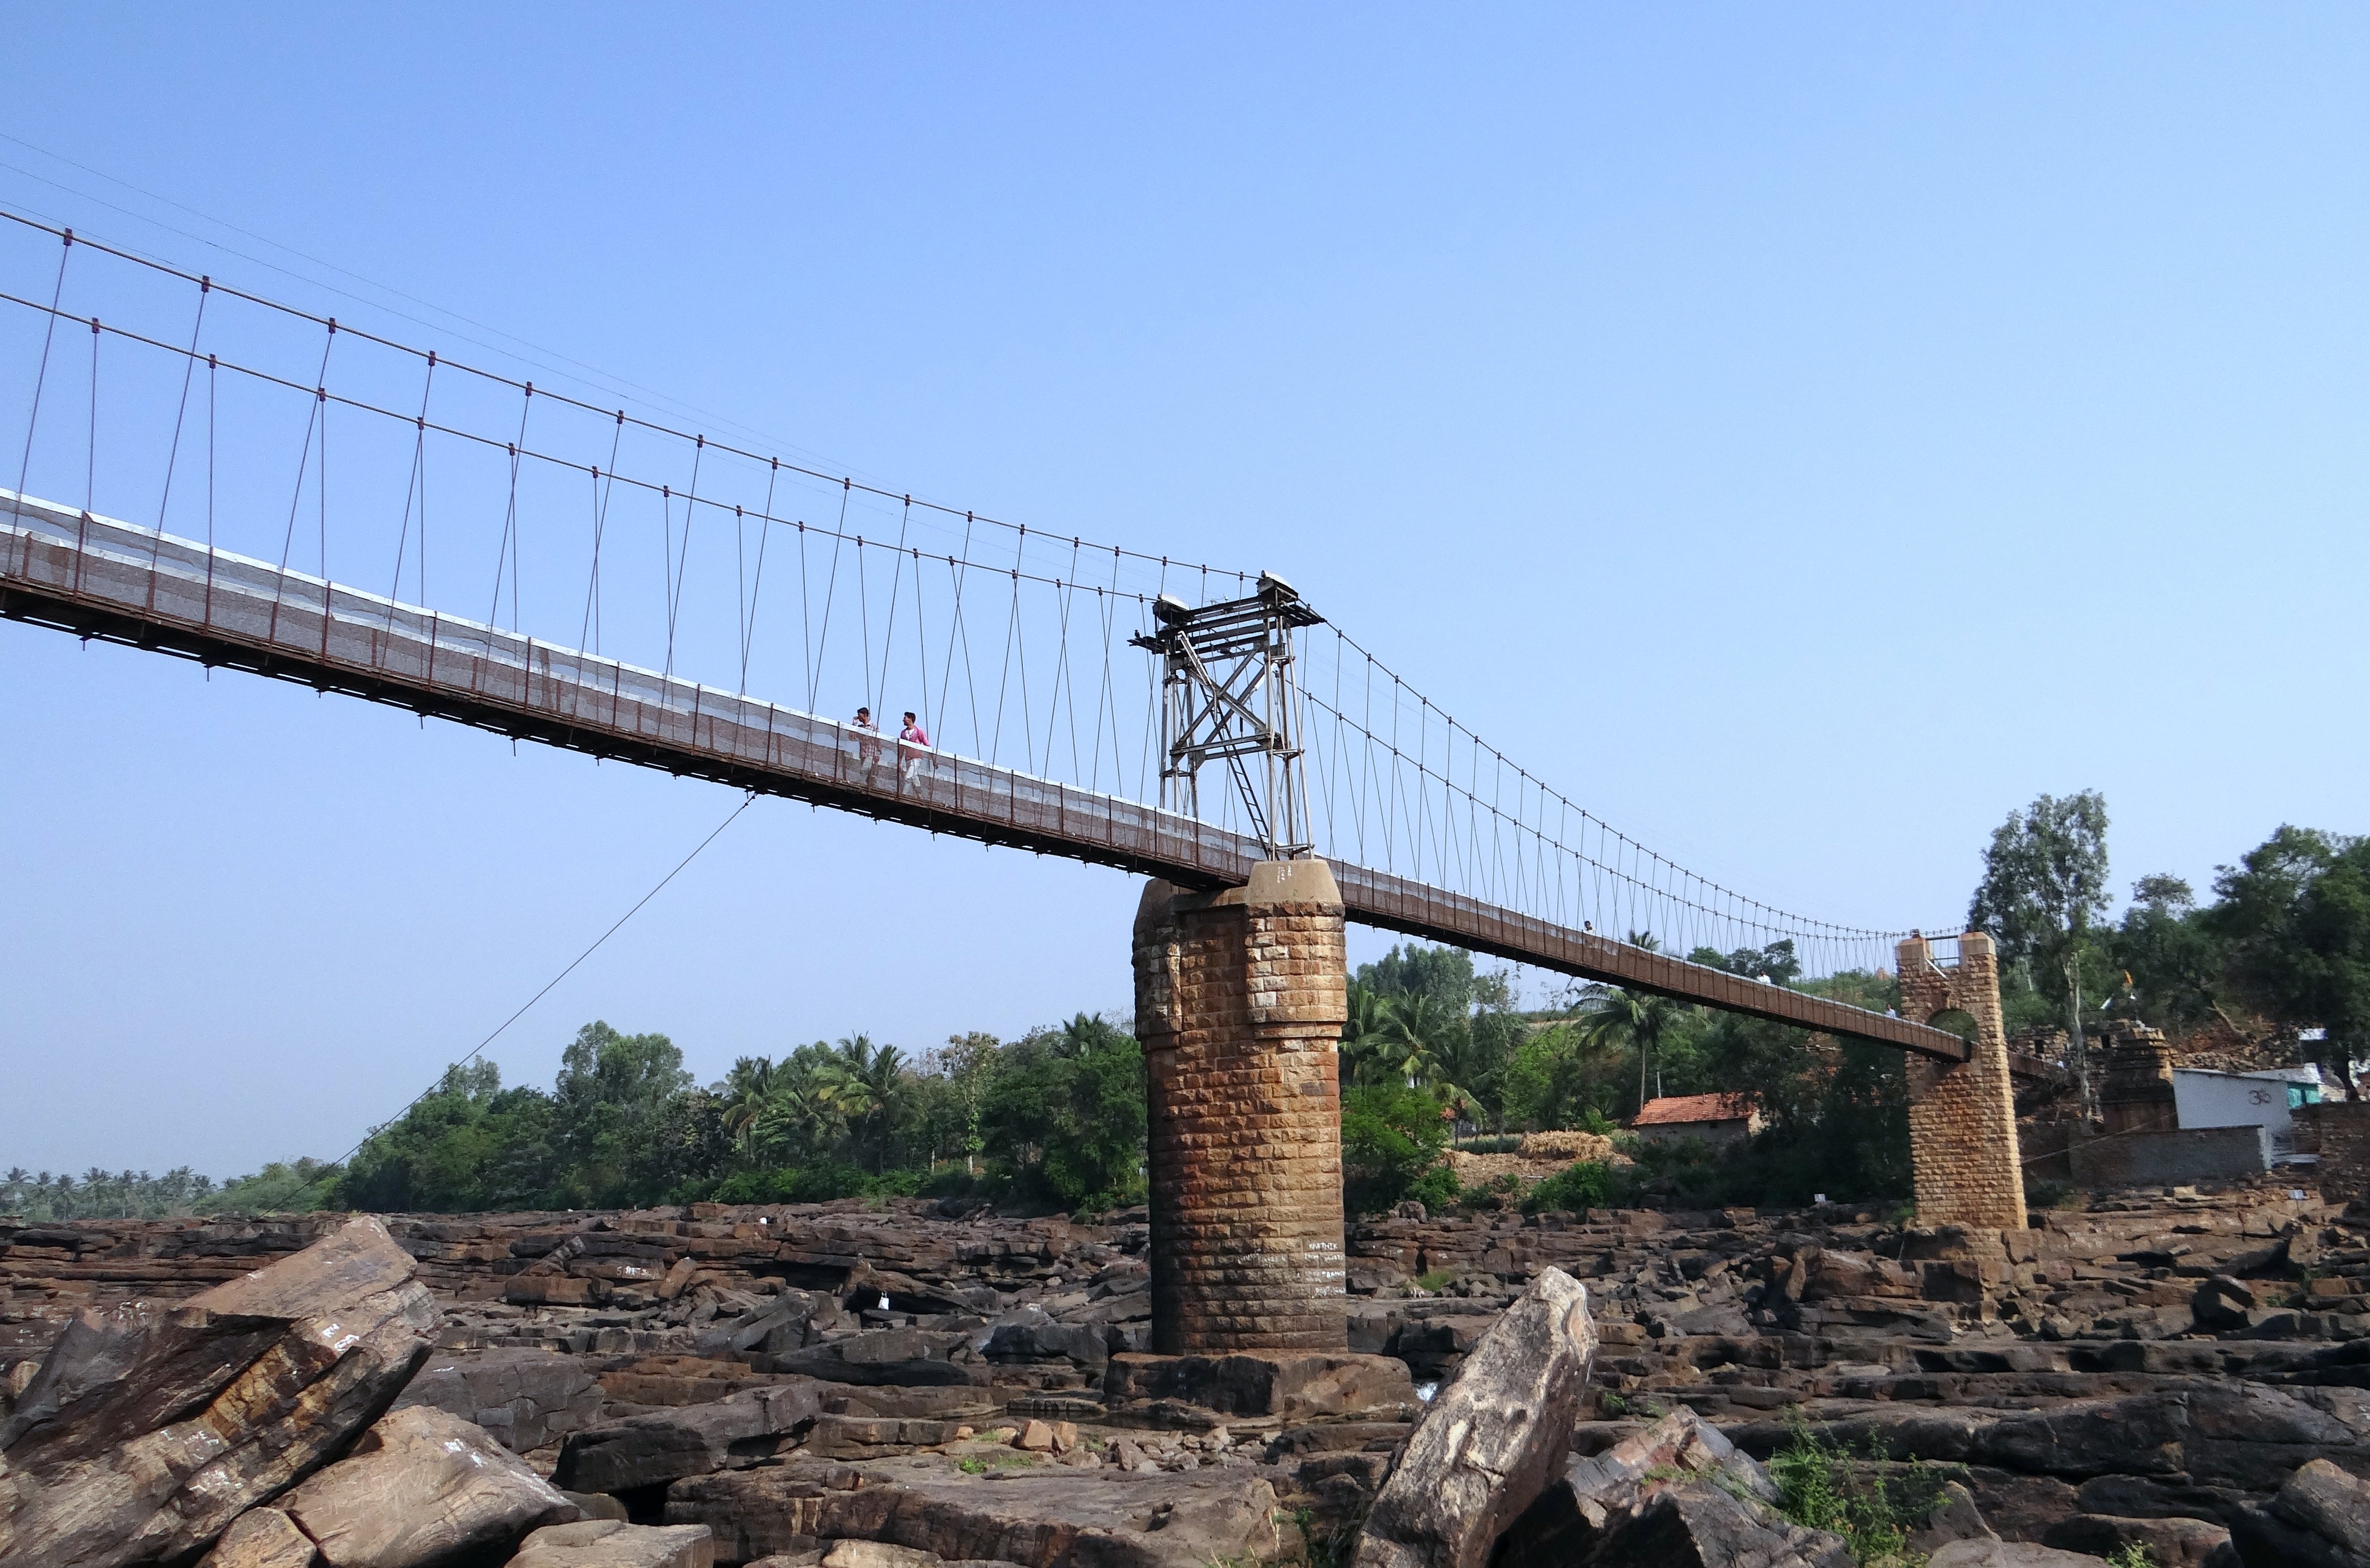
rope, architecture, track, bridge, river, steel, suspension bridge, transport, construction, hanging, pillars, viaduct, india, arch bridge, gokak, nonbuilding structure, girder bridge, hanging bridge, ghataprabha river